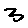
Label: 3